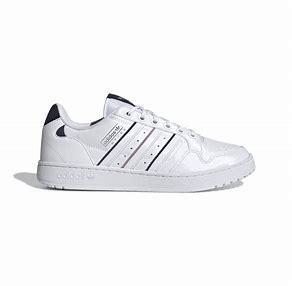
Brand: Adidas
Model: NY 90